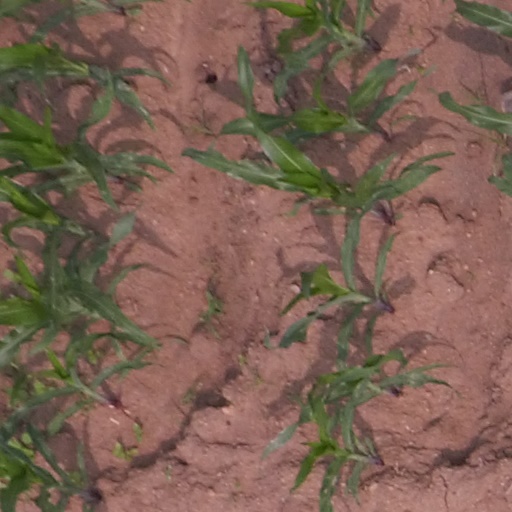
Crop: maize; corn